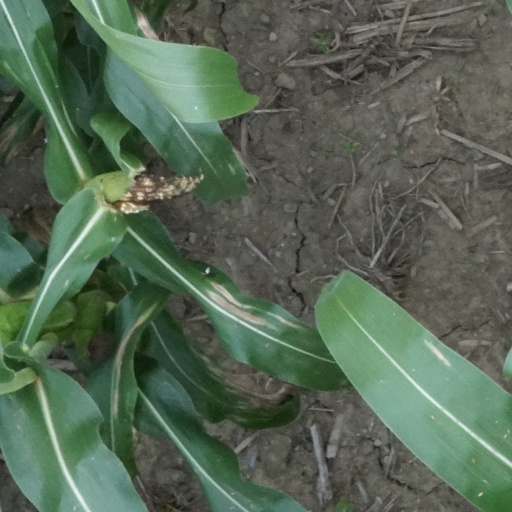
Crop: maize; corn